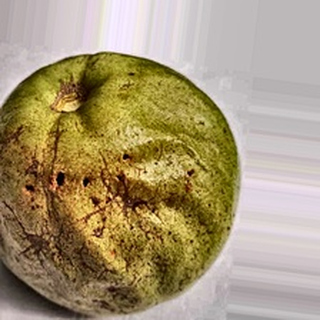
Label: guava_fruit_fly